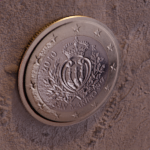
Coin value: 1euro
Country: sm
Edition: 2010